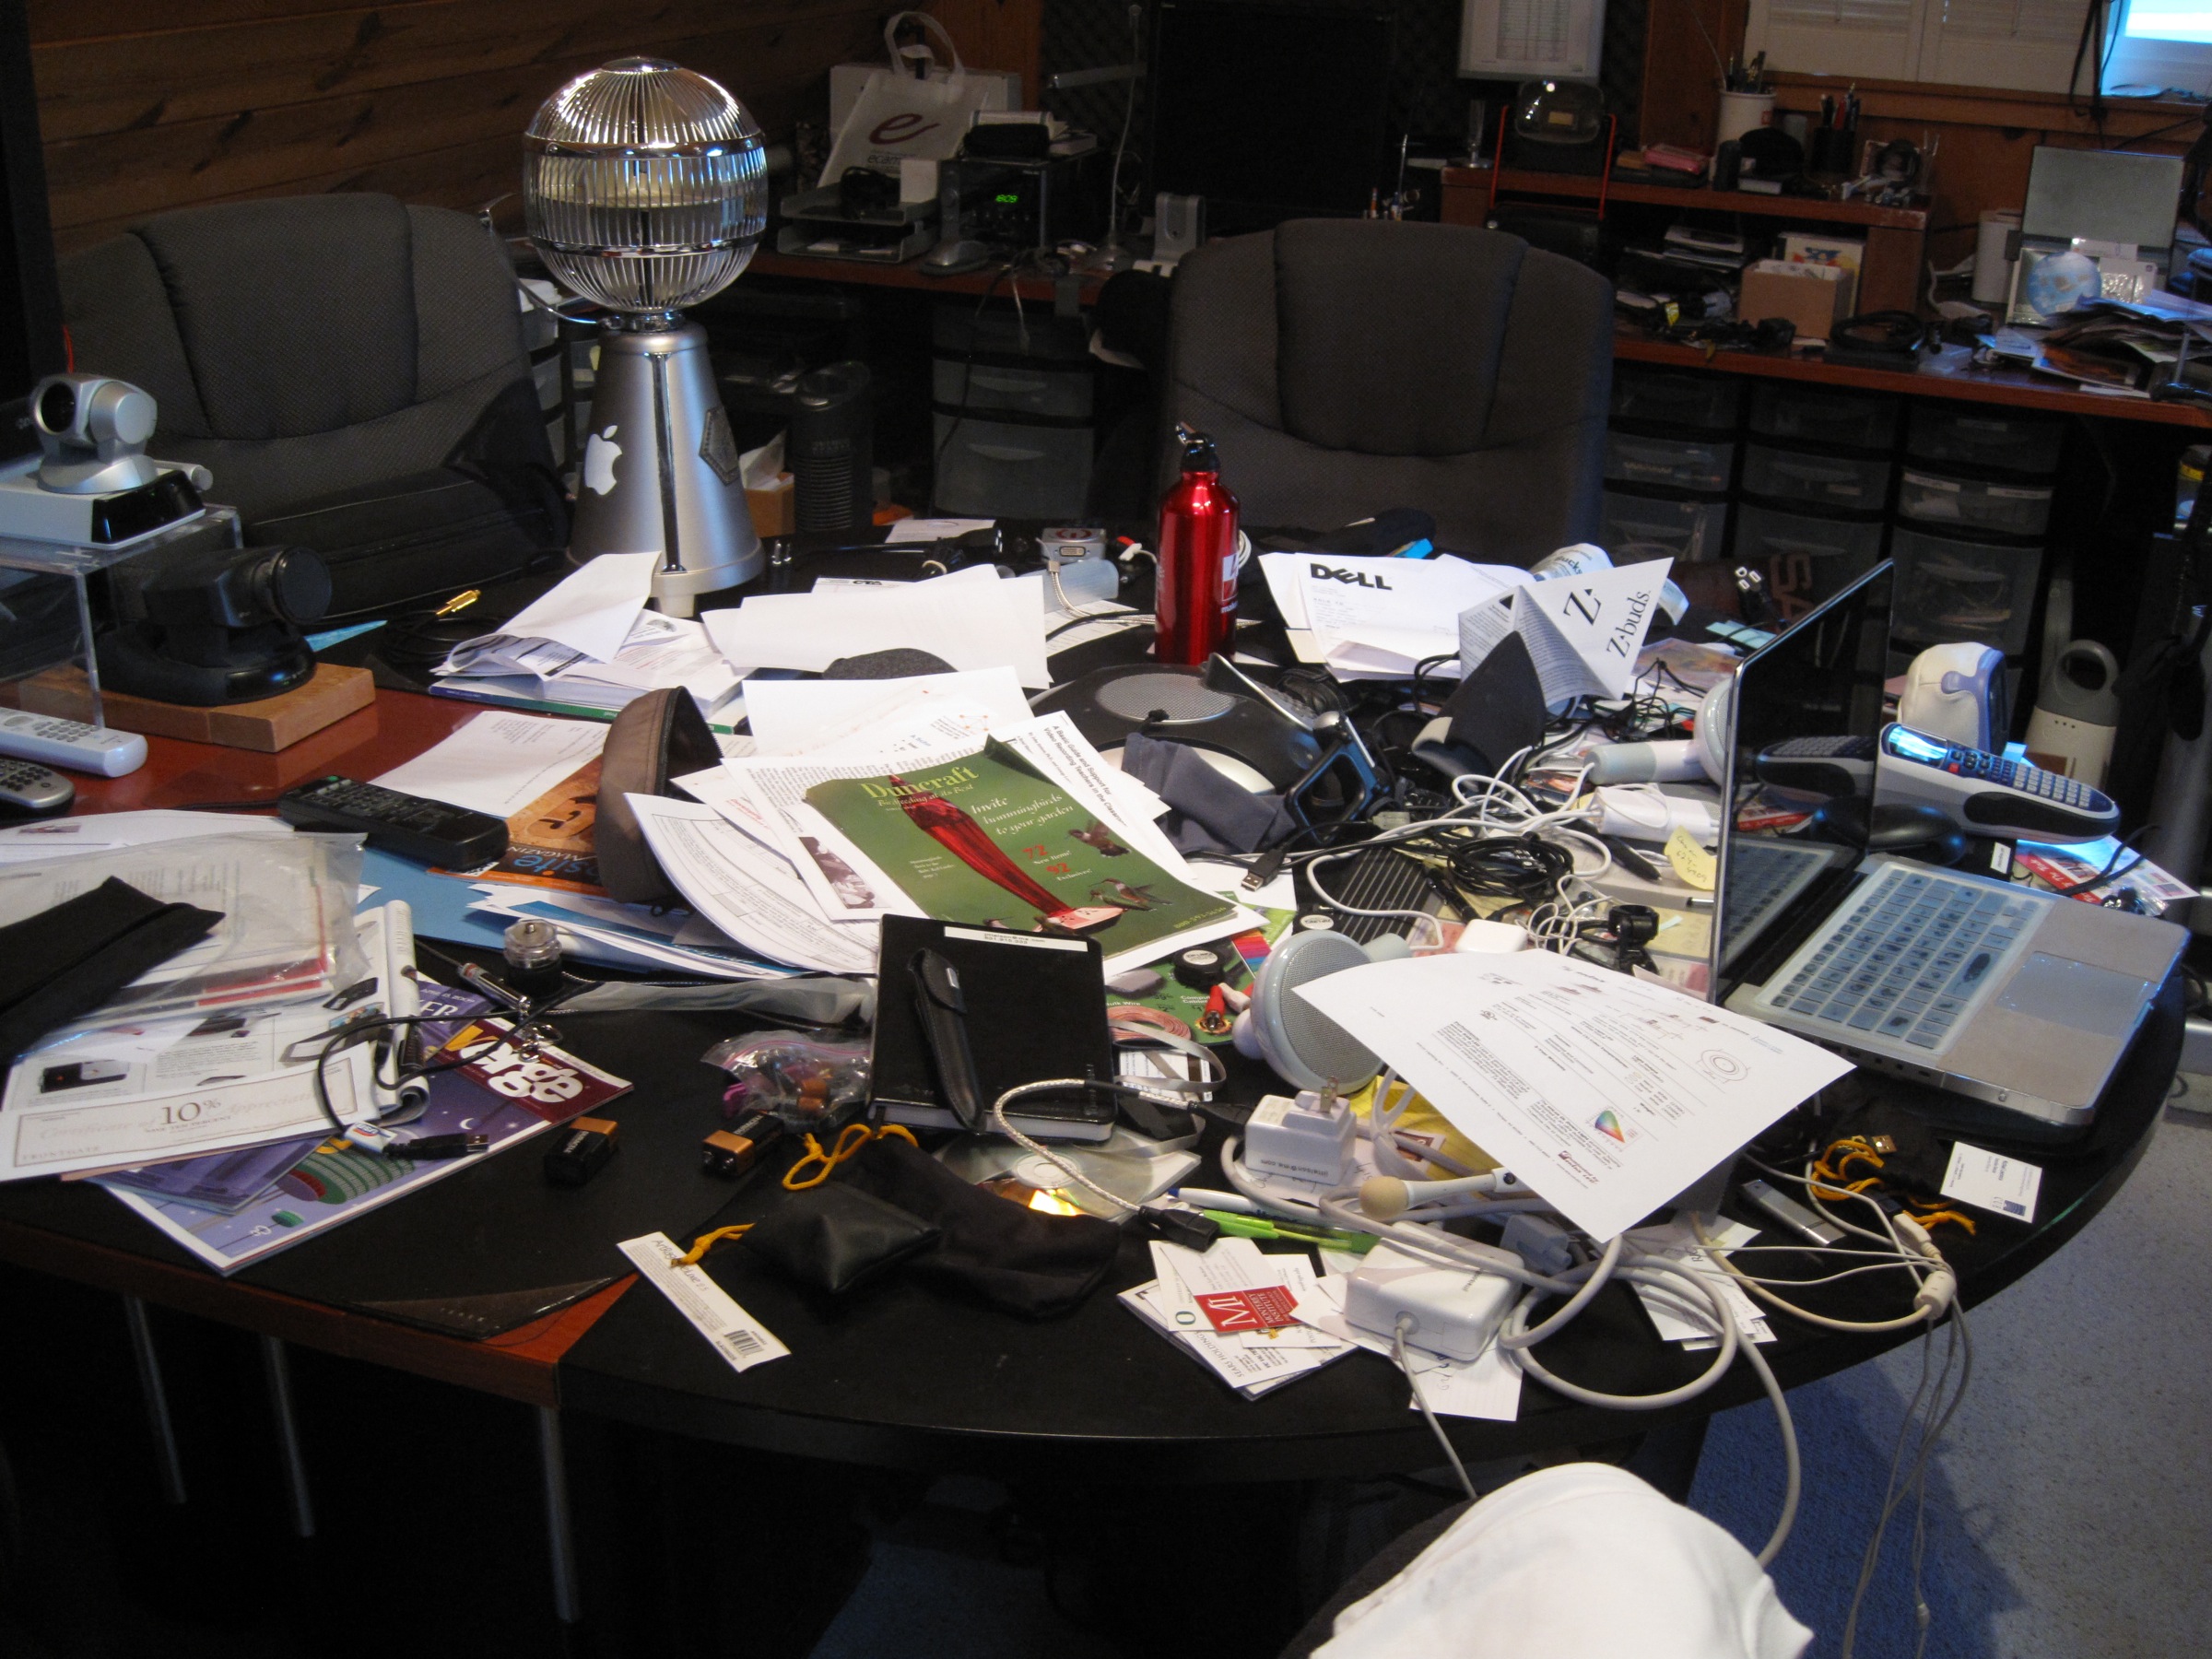
technology, art, electronics, nmc2009, electronic device